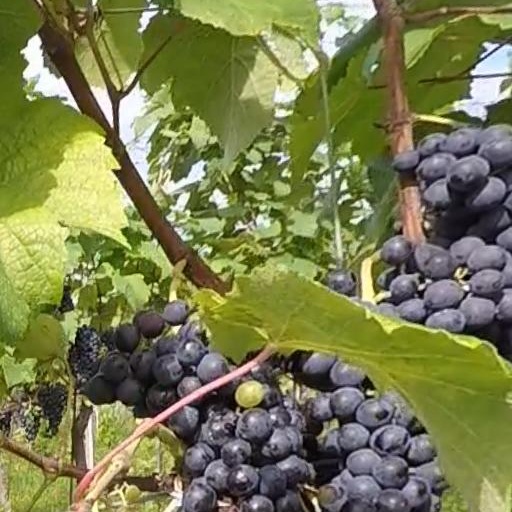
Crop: grape